Juanes

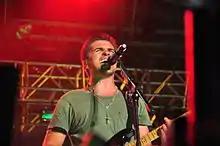
Juanes FPML

In 2010, Juanes performed in the 2010 FIFA World Cup Kickoff Concert, as well as the Macy's Thanksgiving Day Parade in New York. In addition, he released his album "P.A.R.C.E." which featured the No. 1 Billboard hit Yerbatero and the top-ten hit Y No Regresas. 17 February, Juanes performed live on the third single from their fifth studio album Regalito in the delivery of the Premios Lo Nuestro. The album has sold 1 million copies worldwide.